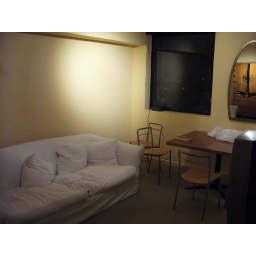
Apartment's living room. Kitchen is to the right, behind the wall with the television (seen in lower right-hand corner).